Bignor

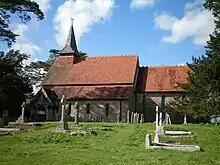
Church of the Holy Cross

The Anglican parish church of the Holy Cross is a largely 13th century structure, but it is mentioned in the Domesday Book with the chancel arch and font surviving from the 11th century. It is one of a benefice of five downland churches (Barlavington, Bignor, Burton, Coates and Sutton).